Abortive initiation

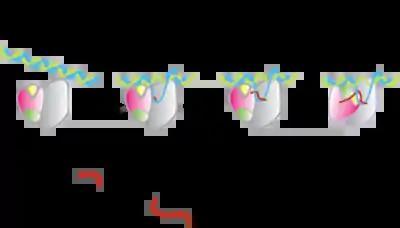
Abortive cycling by T7 RNA polymerase

Abortive initiation, also known as abortive transcription, is an early process of genetic transcription in which RNA polymerase binds to a DNA promoter and enters into cycles of synthesis of short mRNA transcripts which are released before the transcription complex leaves the promoter. This process occurs in both eukaryotes and prokaryotes. Abortive initiation is typically studied in the T3 and T7 RNA polymerases in bacteriophages and in "E. coli".